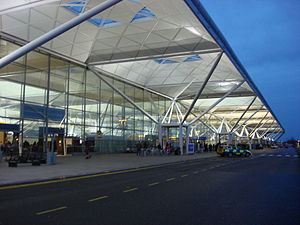
London Stansted Airport
London Stansted Airport.
London Stansted Airport, London-Stansted eller blot Stansted er en britisk civil lufthavn, der betjener landets hovedstad, London.